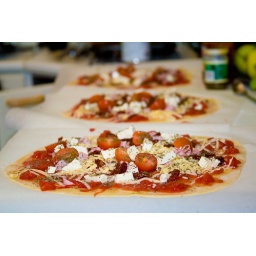
best pizza in town, ready to hit the oven